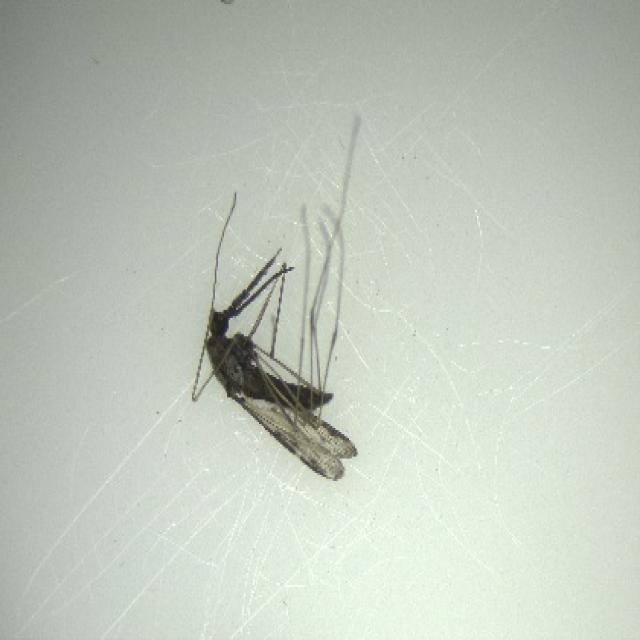
Species: anopheles_sinensis